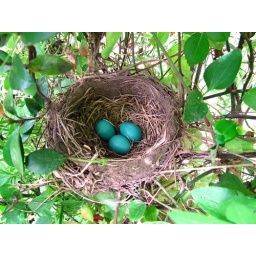
Three powder blue robin's eggs in nest. by kevin quinn, extension video specialist